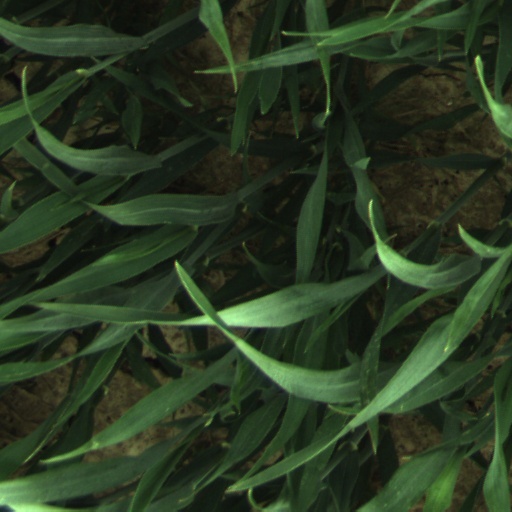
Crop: wheat